Opus 12 Tower

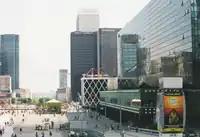
At the centre of OPUS12 in 1999 before renovations in 2004

The Tour Opus 12, or Tour Credit Lyonnais, is a major office block in la Défense, Paris. It was designed by architects Jean Dubuisson and Jean-Pierre Jausserand, and Valode et Pistre for restoration.